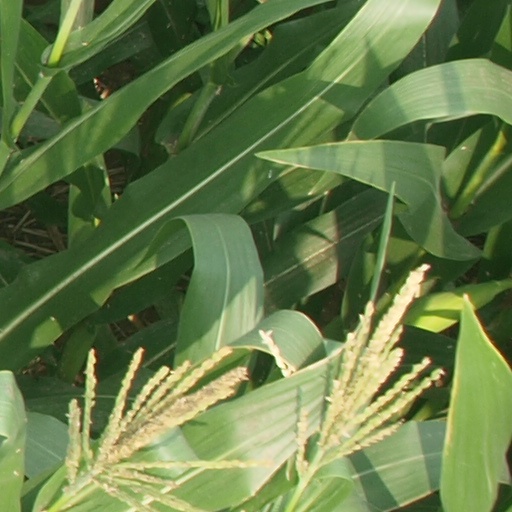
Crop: maize; corn